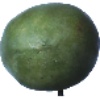
Label: mango